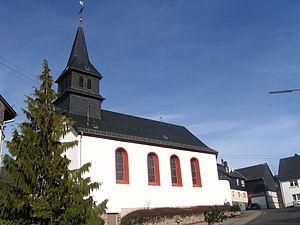
Argenthal est une municipalité du Verbandsgemeinde Rheinböllen, dans l'arrondissement de Rhin-Hunsrück, en Rhénanie-Palatinat, dans l'ouest de l'Allemagne.